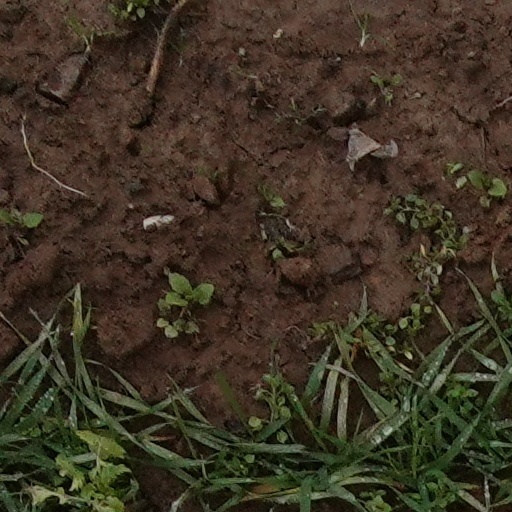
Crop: wheat